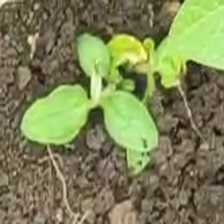
Weed species: Kena_(Commplina_benghalensio)